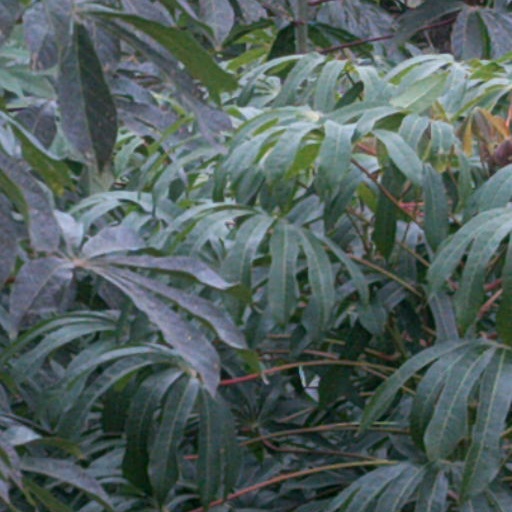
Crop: cassava